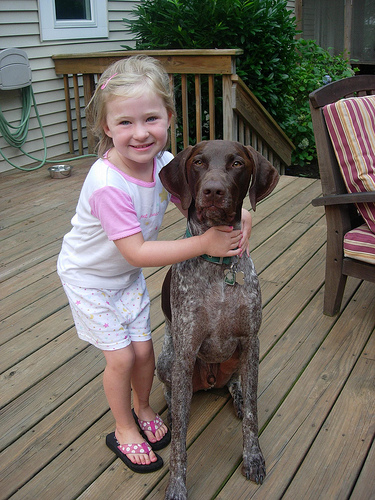
Animal: dog
Breed: german shorthaired